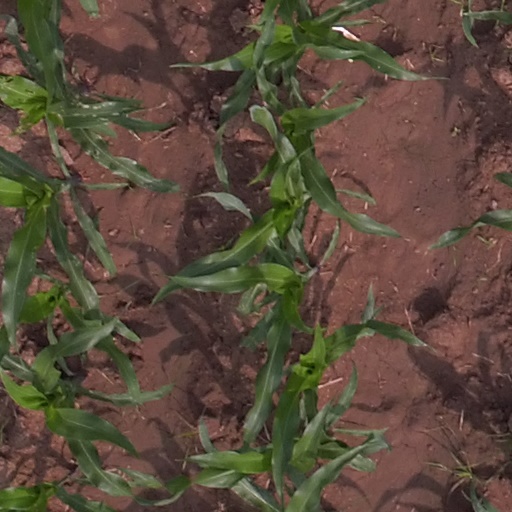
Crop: maize; corn